Yellowstone fires of 1988

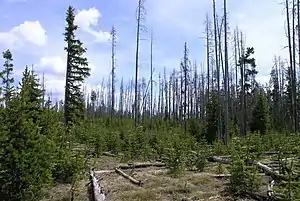
An image from 2006 of a burned area shows new tree saplings as well as still standing dead trees burned by the fires nearly twenty years earlier

The impact of the fires in Yellowstone was highly variable. Inside fire perimeters, large expanses of forest were completely untouched. There were three major types of burning. From an aesthetic viewpoint, the most destructive fires were the canopy crown fires that in many places obliterated entire forests. Crown fires accounted for about 41 percent of all the area that burned. Mixed fires burned both the canopy and vegetation on the ground, or burned one or the other as they spread through the forest. Ground fires spread slowly along the ground, consuming smaller plants and dead plant material; some ground fires burned for longer duration and intensity, contributing to the loss of many trees whose canopies were never directly burned.